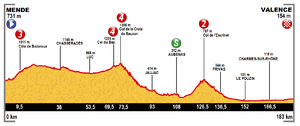
Profil de la 15e étape du Tour de France 2015
La 15ᵉ étape du Tour de France 2015 s'est déroulée le dimanche 19 juillet 2015 entre Mende et Valence sur une distance de 183 kilomètres. Le coureur allemand André Greipel, de l'équipe Lotto-Soudal, obtient sa troisième victoire durant ce Tour. Il devance au sprint John Degenkolb, Alexander Kristoff et Peter Sagan. Christopher Froome conserve le maillot jaune et le maillot à pois, Peter Sagan conserve le maillot vert et Nairo Quintana conserve le maillot blanc. L'équipe Movistar reste en tête du classement par équipes.